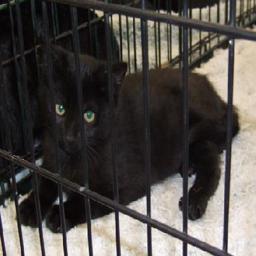
Animal: cats